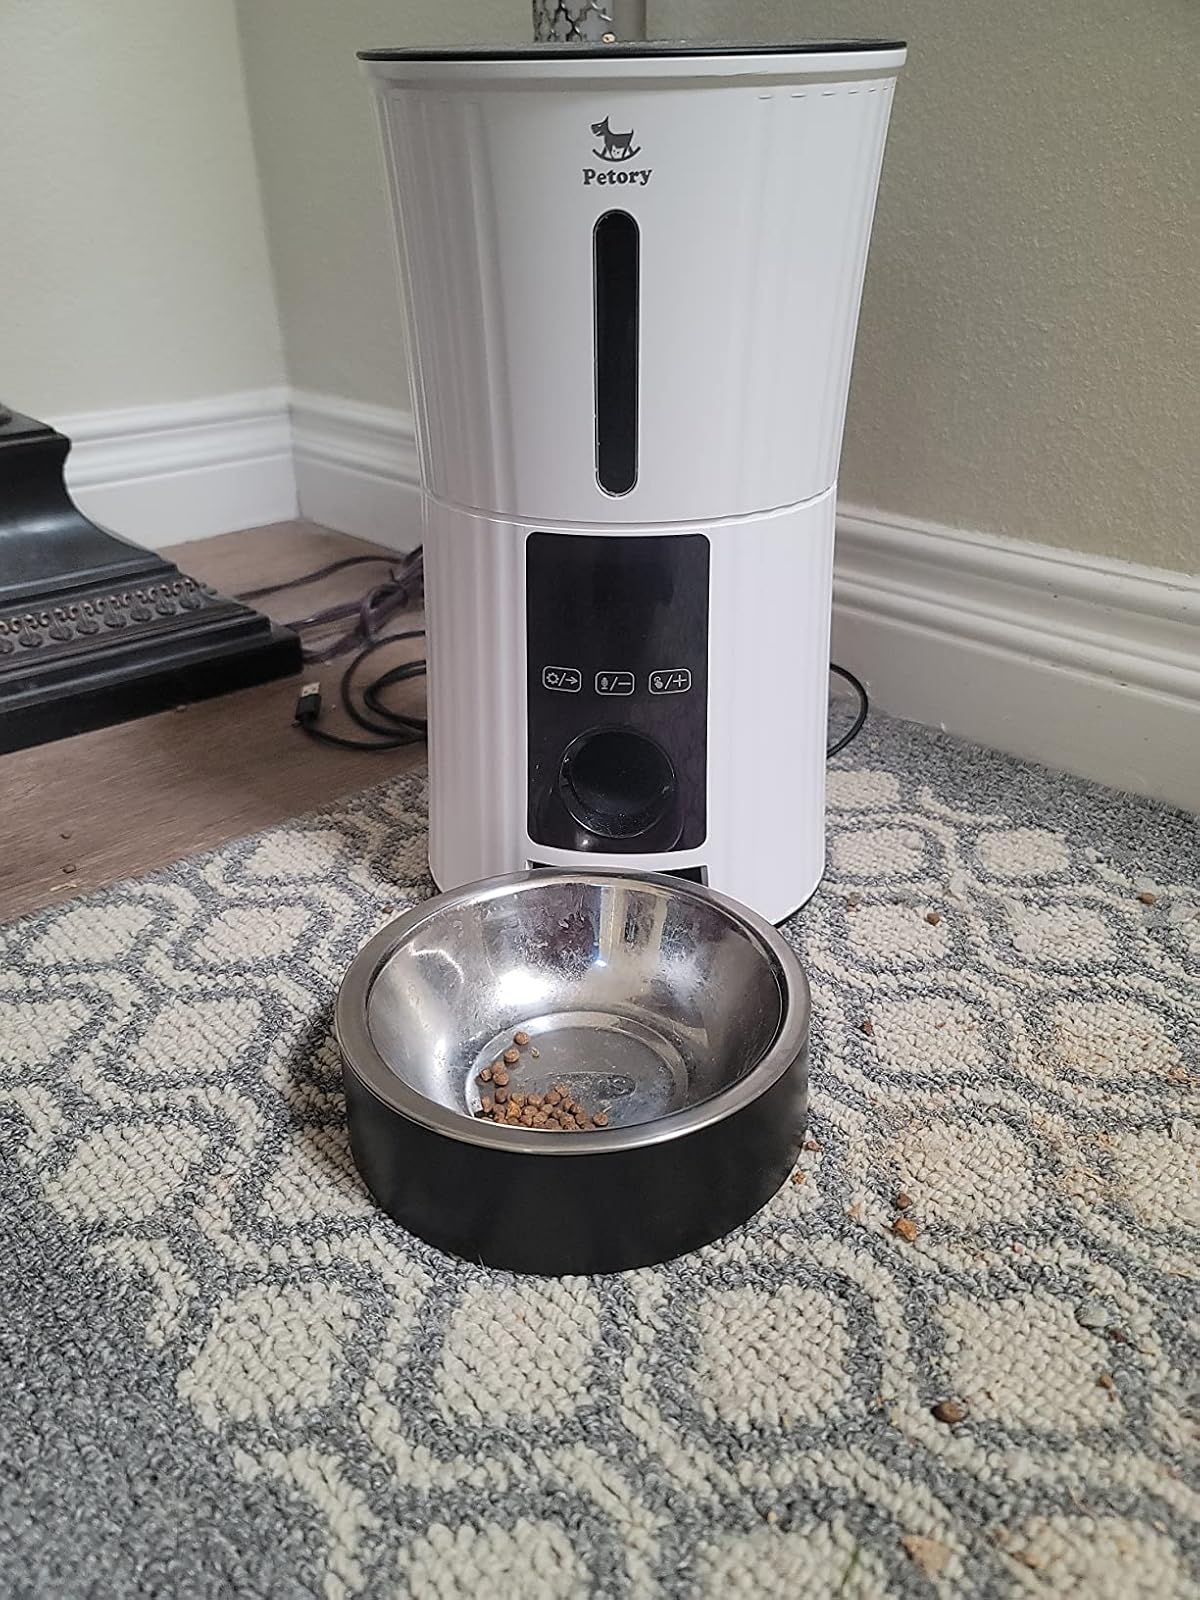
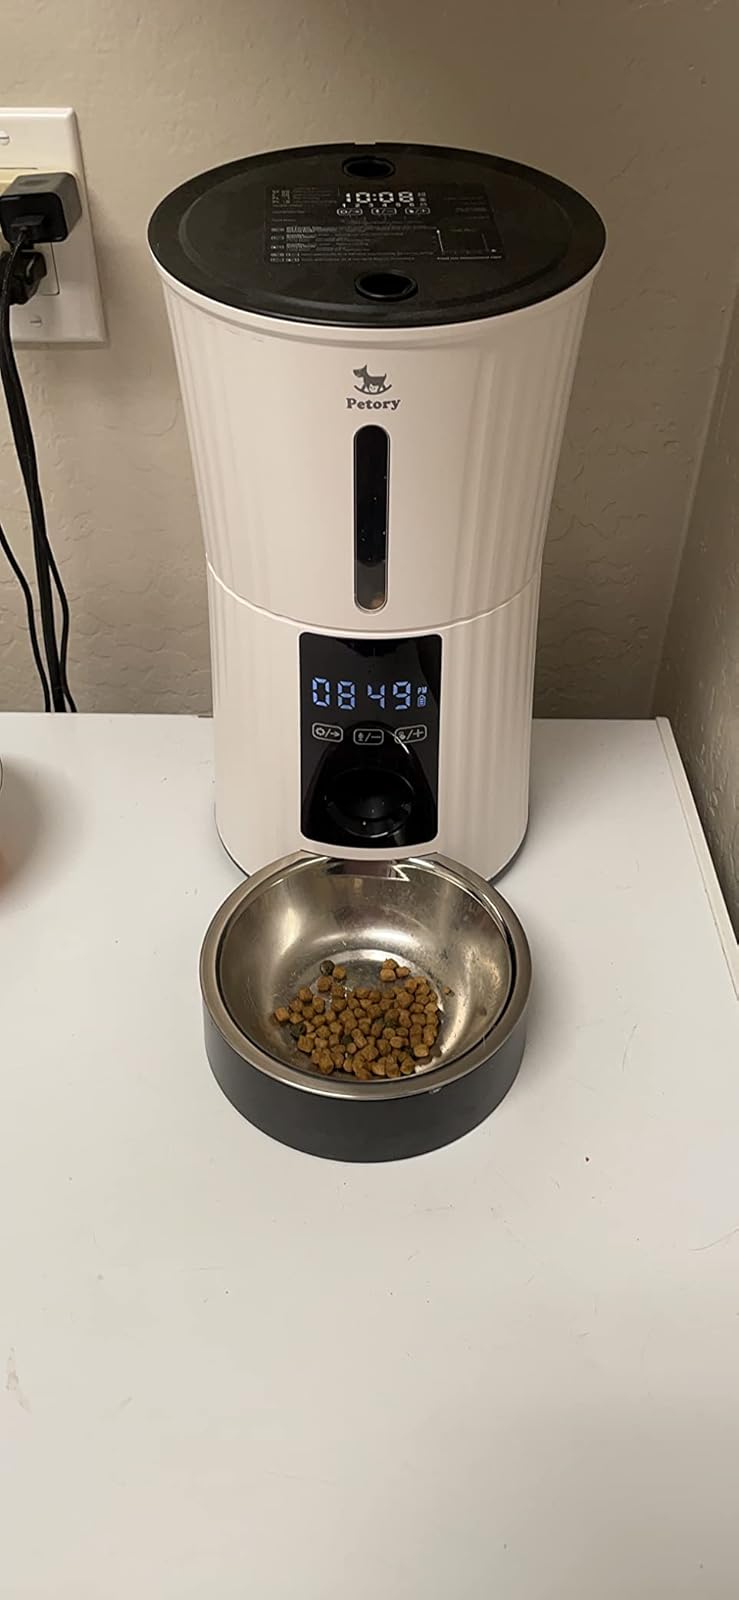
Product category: items_feeder
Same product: yes